Karl Schiewerling

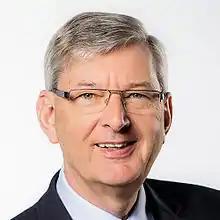
Karl Schiewerling

Karl Schiewerling (Borbeck-Mitte, Essen, North Rhine-Westphalia, West Germany, 18 May 1951 – Nottuln, North Rhine-Westphalia, Germany, 28 February 2021) was a German politician.